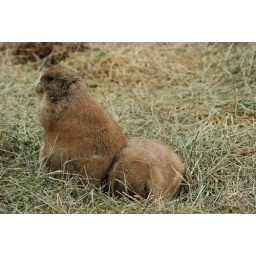
One prairie dog rests against a sleeping on in the Baraboo Zoo